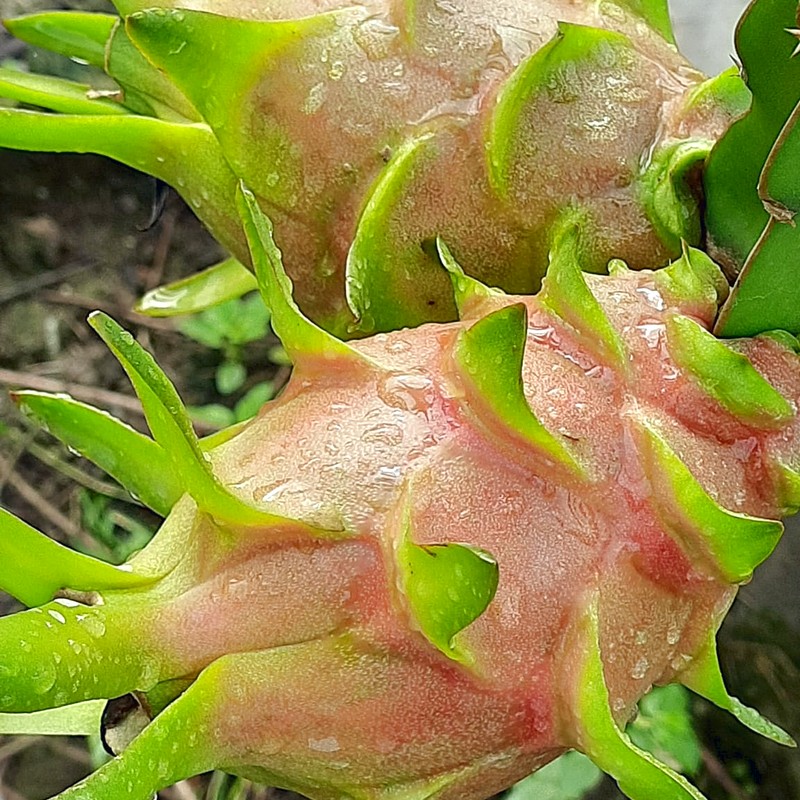
Label: Fresh Dragon Fruit